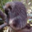
Label: porcupine